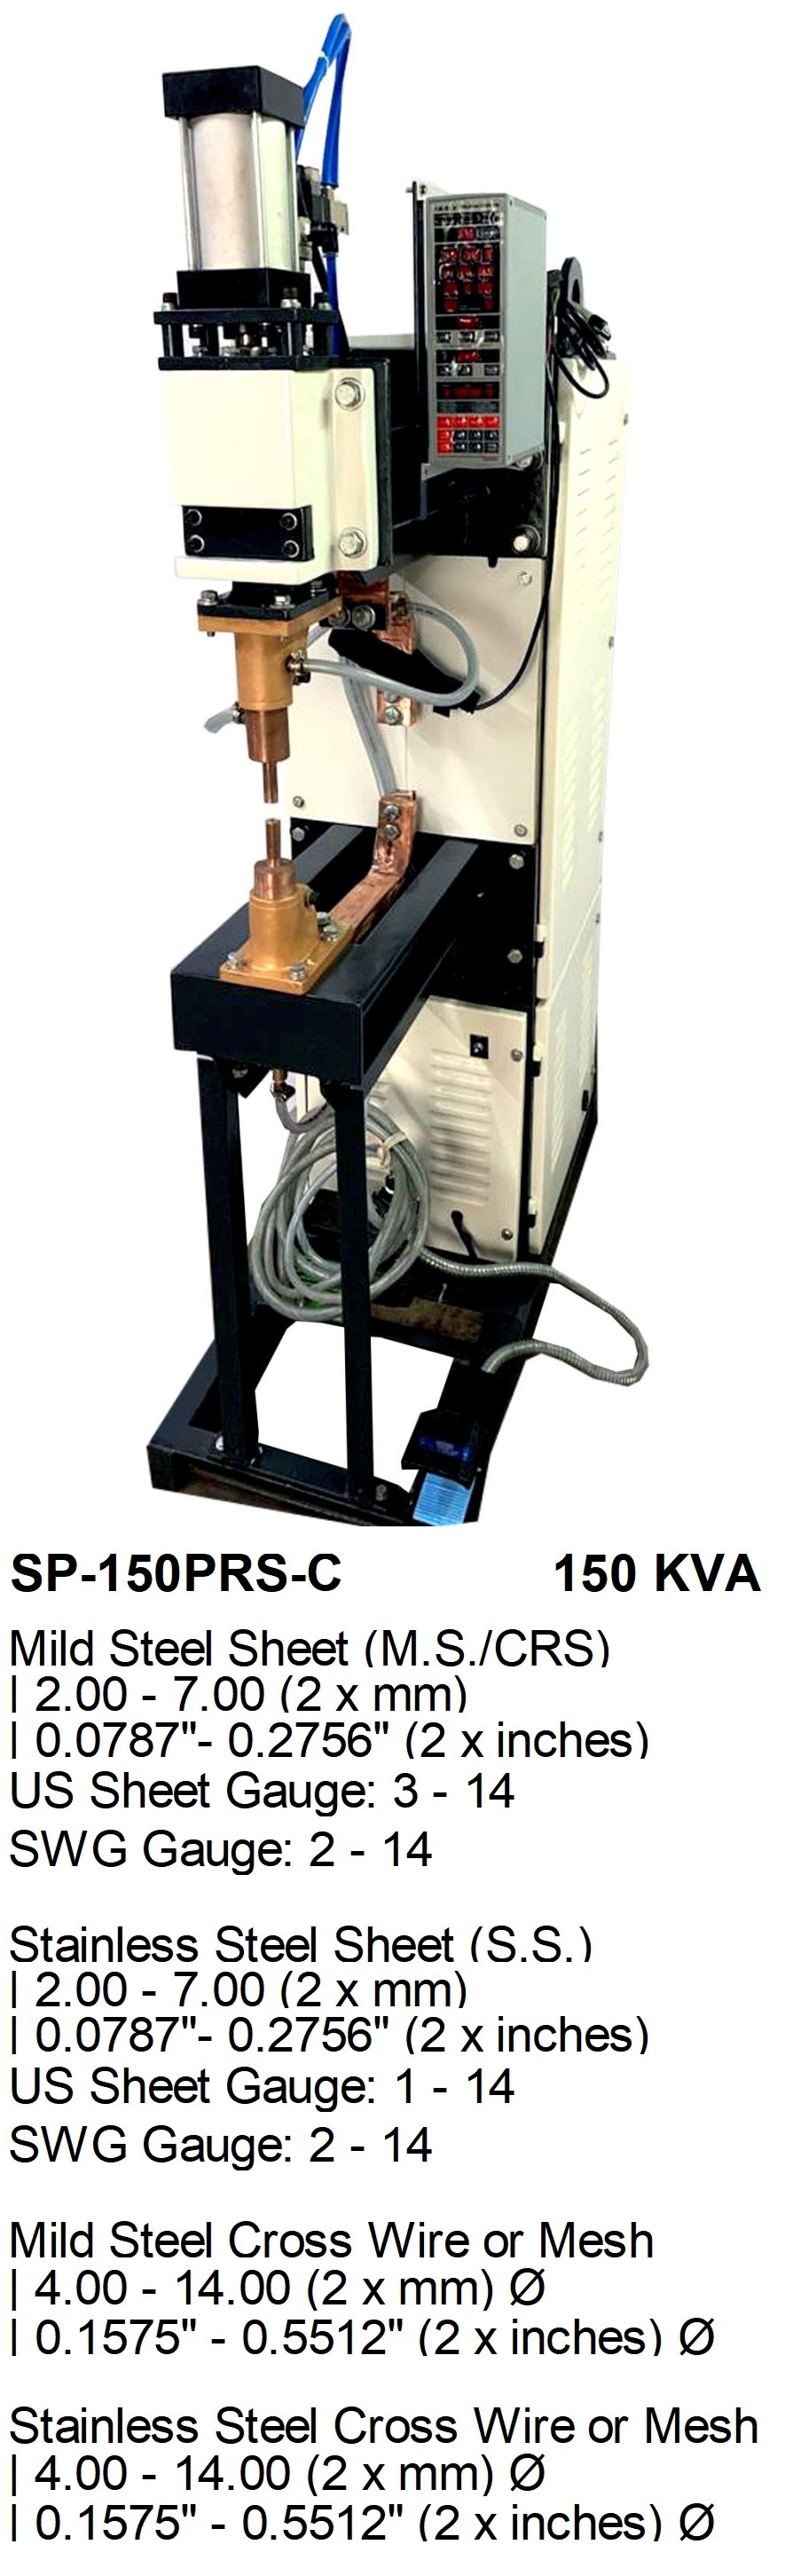
Electroweld Press Type Spot Welder 150KVA Constant Current Control (SP-150PRS-C)
Listing Template body{margin:0 auto;padding:0;width:100%;font-family:'Poppins',sans-serif} h1,h2,h3,h4,h5,h6{padding:0;margin:0} .tani-background{background:#f8f8f8} .tani-clear{clear:both} img{max-width:100%;} /*Common Css Start*/ .tani-wrapcen{width:100%;text-align:center;padding:0;margin:0 auto;position:relative;display:inline-block} a.linkopac img{filter:alpha(opacity=100%);-moz-opacity:1;opacity:1;background-color:transparent} a.linkopac:hover img{filter:alpha(opacity=20%);-moz-opacity:.6;opacity:.6;border-style:none;border-width:0} .tani-wrapcen{width:100%;text-align:center;padding:0;margin:0 auto;position:relative;display:inline-block} .tani-wrapcen{width:100%;text-align:center;padding:0;left:auto;right:auto;margin:0 auto} .tani-contener{width:100%;float:left;margin:0;padding:0} .tani-content{width:1000px;text-align:left;border:none;padding:0;margin:20px auto 0} /*Header Css Start*/ #tani-header{width:1000px;position:relative;margin:2em auto 0;padding:0;clear:both;border-radius:4px 4px 0 0;display:table;background:#fff} #tani-header #tani-logo img{border:0} #tani-header img{border:0} #tani-top{width:1000px;display:table;margin:0 auto 35px} #tani-header .tani-welcome{width:auto;float:left;margin:12px 0;padding:0;font-family:'Poppins',sans-serif;font-size:13px;color:#e8e5e5;font-weight:400;text-transform:uppercase} #tani-header .tani-welcome span{padding:0;font-size:13px;color:#fff;font-weight:700} .top-middle{color:#fff;display:table;float:left;font-size:17px;margin:9px 0 0 138px;font-weight:600;text-transform:uppercase} .tani-topmenu{width:auto;display:inline-block;float:right;margin:0;padding:0} .tani-topmenu li{float:left;list-style:none;background:url(../_images/plusicon.png) no-repeat left center;color:#b1b1b1;font-size:12px;font-family:'Poppins',sans-serif;text-decoration:none;padding:12px 0 12px 22px} .tani-topmenu li:last-child{background:none;padding:13px 10px;margin-left:20px} .tani-topmenu li a{color:#e8e5e5;font-size:12px;font-family:'Poppins',sans-serif;text-decoration:none} /*Logo Css*/ #tani-logo{padding:0;margin:0;left:0;float:left;margin-top:2.3em;width:100%} #tani-menu-holder{width:1000px;float:left;margin:2em 0 0;padding:0;position:relative} #tani-menu{width:100%;max-width:1000px;margin:0 auto;padding:0;position:relative;display:table;background-color:#222;border-radius:4px} #tani-menu ul{float:left;margin:0} #tani-menu ul li{float:left;list-style:none;margin:0 0 0 15px;text-align:left;position:relative} #tani-menu ul li a{line-height:40px;margin:0 1px 0 0;padding:5px 15px;color:#fff;font-family:'Poppins',sans-serif;text-decoration:none;font-size:15px;font-weight:400;display:block;position:relative;min-width:70px;text-align:center;text-transform:none;border:1px solid transparent;border-top:1px solid #616161;border-radius:1px 0;outline:none} #tani-menu ul li a:hover{color:#fff;text-decoration:none;background:#E84C3D} /*LeftPanel Css Start*/ #tani-l-banner{background:#fff;width:218px;text-align:center;margin:0;padding:0;border:1px solid #E84C3D;border-radius:0 0 4px 4px} #LeftPanel{width:220px!important;text-align:left;vertical-align:top!important;margin-left:15px;float:left;padding:0} #LeftPanel img{border:0} #tani-widghead{margin:0;background-color:#E84C3D;border-radius:4px 4px 0 0;padding:8px 0} #tani-widghead span{font-family:'Open Sans',sans-serif;font-size:20px;font-weight:400;color:#fff;text-transform:uppercase;text-decoration:none;text-align:left;padding-left:12px;} #tani-widghead span:before{content:"\f0c9";font-family:'FontAwesome';font-size:1em;padding-right:10px;vertical-align:middle;font-weight:400} #tani-categories{text-align:left;margin:0;position:relative;top:0;padding:0} #tani-categories ul.lev1{list-style-type:none;margin:0 auto;left:0;right:0;padding:0;border-top:none} #tani-categories ul.lev1 li{padding:0;list-style:none;line-height:30px;height:30px;text-align:left;margin:0;border-bottom-width:1px;border-bottom-style:solid;border-bottom-color:#DDD;background:#f8f8f8} #tani-categories ul.lev1 li.tani-lastitem{margin:0;padding:0;border:0 none} #tani-categories ul.lev1 li:last-child{border-bottom:none} #tani-categories ul.lev1 li a{color:#585858;font-family:'Poppins',sans-serif;font-size:14px;text-decoration:none;display:block;padding:0 14px;margin:0;font-weight:400;height:30px;line-height:30px;overflow:hidden;text-align:left} #tani-categories ul.lev1 li a:hover{color:#fff;text-decoration:none;background:#585858} #tani-categories ul.lev1 li span{color:#fff;font-family:'Poppins',sans-serif;font-size:14px;text-decoration:none;display:block;padding:0 14px;margin:0;font-weight:400;height:30px;line-height:30px;overflow:hidden;text-align:left;background:#585858} #tani-categories ul.lev1 li .cnt{display:none} #tani-categories ul.lev2{list-style-type:none;margin:0 auto;left:0;right:0;padding:0} #tani-categories ul.lev2 li{padding:0;list-style:none;line-height:30px;height:30px;text-align:left;margin:0;margin:0;border-bottom-width:1px;border-bottom-style:solid;border-bottom-color:#DDD} #tani-categories ul.lev2 li:last-child{border-bottom:none} #tani-categories ul.lev2 li a{color:#585858;font-family:'Poppins',sans-serif;font-size:13px;text-decoration:none;display:block;padding:0 14px 0 24px;margin:0;font-weight:400;height:30px;line-height:30px;overflow:hidden;text-align:left;background:#f3f3f3} #tani-categories ul.lev2 li a:hover{color:#fff;text-decoration:none;background-color:#585858} #tani-categories ul.lev2 li span{color:#fff;font-family:'Poppins',sans-serif;font-size:13px;text-decoration:none;display:block;padding:0 14px 0 24px;margin:0;font-weight:400;height:30px;line-height:30px;overflow:hidden;text-align:left;background:#585858} #tani-gap{height:25px;width:220px;clear:both} #listingarea{width:735px;position:relative;float:left;margin:0 0 20px;padding:0} .tani-listingarea-box{float:left;margin-bottom:10px;width:730px} .tani-listinghead{font-family:'Poppins',sans-serif;font-size:18px;color:#fff;text-align:left;margin:0;padding:7px 15px;font-weight:400;background:#E84C3D;background:#E84C3D;border-radius:4px 4px 0 0} .widget-1,.widget-2{text-align:left;margin:0;position:relative;top:0;padding:0} .widget-1 ul{list-style-type:none;margin:0 auto;left:0;right:0;padding:0;border-top:none;border:1px solid #E84C3D;border-radius:0 0 4px 4px} .widget-1 ul li{padding:0;list-style:none;line-height:30px;text-align:left;margin:0;border-bottom-width:1px;border-bottom-style:solid;border-bottom-color:#DDD;background:#fff;border-radius:0 0 4px 4px} .widget-1 ul li a{color:#585858;font-family:'Poppins',sans-serif;font-size:14px;text-decoration:none;display:block;padding:3px 14px;margin:0;font-weight:400;line-height:30px;overflow:hidden;text-align:left} .widget-1 ul li a:hover{color:#fff;text-decoration:none;background:#585858} .tani-listingarea-box article{border:1px solid #d9d9d9;background:#fff;border-radius:0 0 4px 4px} #product_image{margin-top:2em} #product_image img{padding:1em;margin-top:2em} #choose_product{margin:1.3em} #choose_product ul li{display:inline} #choose_product img{position:relative;display:inline;width:90px!important;height:90px!important;background-color:#fff;margin-right:3px;cursor:pointer} .pic_gallery{border:0 solid #888} .pic_gallery .pic_set:hover .pic_sm div{color:#e7e7e7} .pic_gallery{background-color:#FFF} .pic_gallery .pic_sm div,.pic_gallery .pic_lg div{background-color:#fff} .pic_gallery{width:100%!important;max-width:none} @media all and (min-width: 600px) { .pic_gallery{width:80%!important} } @media all and (min-width: 800px) { .pic_gallery{margin:0 0 10px 15px} } @media all and (min-width: 1100px) { .pic_gallery{width:64%!important} } .pic_gallery .pic_gal_5x1{width:100%;padding-top:119.39%} .pic_gallery .pic_gal_5x1 .pic_gal_cells{width:96.96%;height:97.46%} .pic_gallery .pic_gal_5x1 .pic_sm{width:18.75%;height:15.62%;margin:.62%} .pic_gallery .pic_gal_5x1 .pic_lg{width:98.75%;height:82.29%;margin:.62%} .pic_gallery .pic_gal_5x1 .pic_sm img{max-width:83.33%;max-height:83.33%} .pic_gallery .pic_gal_5x1 .pic_lg img{max-width:96.83%;max-height:96.83%} .pic_gallery,.pic_gallery .gal{position:relative;margin:auto} .pic_gallery .pic_gal_cells{position:absolute;left:0;top:0;bottom:0;right:0;margin:auto} .pic_gallery img{position:absolute;width:auto;height:auto;left:0;top:0;bottom:0;right:0;margin:auto} .pic_gallery .pic_sm{position:relative;overflow:hidden;float:left;display:block} .pic_gallery .pic_lg{position:absolute;overflow:hidden;display:none;left:0;top:0;z-index:1} .pic_gallery .pic_sm div,.pic_gallery .pic_lg div{position:absolute;left:0;top:0;right:0;bottom:0} .pic_gallery .pic_lg{display:none} .pic_gallery .pic_lg.pic_main{position:relative;display:block;float:left;transition:all .5s;opacity:1;transform:scale(1)} .pic_gallery .pic_set:hover .pic_sm div{border:1px solid;cursor:pointer;opacity:.5} .pic_sm div{border:1px solid #e7e7e7} .pic_gallery .pic_set:hover .pic_lg{display:block;left:0;top:0} *{margin:0;padding:0} .middle_bar{float:right;width:100%;overflow:hidden;margin:10px 0} .middle_heading{display:block;background:#E84C3D;color:#fff;text-align:center;border-radius:4px 4px 0 0} .middle_heading span{color:#fff;display:block;font-size:17px;height:40px;text-align:center;text-decoration:none;text-transform:uppercase;font-weight:400;line-height:40px;font-family:'Poppins',sans-serif} .middle_content{padding:15px 10px;background:#fff;border:1px solid #E84C3D;font-size:16px;border-radius:0 0 4px 4px;font-family:'Poppins',sans-serif} /*Description Fonts*/ .middle_content img{display: block;max-width: 100%;height: auto;margin:0 auto;} .middle_content ,.middle_content a,.middle_content li,.middle_content p,.middle_content tr,.middle_content td{margin-bottom:0;line-height:22px;font-size:15px;color:#000;font-family:'Poppins',sans-serif} .middle_content {padding: 10px 10px 20px;} .middle_content a{color:#111;font-family:'Poppins',sans-serif} .middle_content a:hover{text-decoration:underline} .middle_content ul{margin-bottom:10px;padding-left: 2em;} .middle_content ul li{margin:0 0 5px;position:relative} .middle_content ul li:last-child{margin-bottom:0} .middle_content h1{font-size:20px;color:#252525;text-transform:uppercase;font-weight:600;line-height:32px;margin-top:10px;font-family:'Poppins',sans-serif} .middle_content h2{font-size:18px;color:#252525;text-transform:uppercase;font-weight:600;line-height:25px;margin-top:10px;font-family:'Poppins',sans-serif} .middle_content h3,.middle_content h4,.middle_content h5,.middle_content h6{font-size:14px;color:#000;font-weight:700;line-height:20px;margin-top:10px;font-family:'Poppins',sans-serif} /*Description Fonts End*/ /*Tabs Fonts Start*/ .tabs section,.tabs section a,.tabs section li,.tabs section p,.tabs section tr,.tabs section td{margin-bottom:0;line-height:22px;font-size:15px;color:#000;font-family:'Poppins',sans-serif;} .tabs section{margin:0;padding:25px 20px 35px;} .tabs section a{color:#111;font-family:'Poppins',sans-serif} .tabs section a:hover{text-decoration:underline} .tabs section ul{margin-bottom:10px; padding-left: 2em;} .tabs section ul li{margin:0 0 5px;position:relative} .tabs section ul li:last-child{margin-bottom:0} .tabs section h1{font-size:20px;color:#252525;text-transform:uppercase;font-weight:600;line-height:32px;margin-top:10px;font-family:'Poppins',sans-serif} .tabs section h2{font-size:18px;color:#252525;text-transform:uppercase;font-weight:600;line-height:25px;margin-top:10px;font-family:'Poppins',sans-serif} .tabs section h3,.tabs section h4,.tabs section h5,.tabs section h6{font-size:14px;color:#000;font-weight:700;line-height:20px;margin-top:10px;font-family:'Poppins',sans-serif} .description-tab p{margin:0 0 15px} /*Tabs Fonts End*/ .tabs{float:right;width:100%;overflow:hidden;margin:10px auto} section{display:none;padding:15px;background:#fff;border:1px solid #E84C3D} .tabs input{display:none} .tabs label{display:inline-block;margin:0;padding:16px 25px;text-align:center;color:#fff;background:#4e4c4c;border-radius:4px 4px 0 0;font-size:16px;font-family:'Poppins',sans-serif} .tabs label:hover{color:#fff;cursor:pointer;background:#E84C3D} .tabs input:checked + label{color:#fff;text-decoration:none;background:#E84C3D} #tab1:checked ~ #content1,#tab2:checked ~ #content2,#tab3:checked ~ #content3,#tab4:checked ~ #content4{display:block} *{font-family:'Poppins',sans-serif;padding:0;margin:0} #content1,#content2,#content3,#content4{font-size:16px!important;border-radius:0 4px 4px 4px} /*Footer Start*/ .footer-container{width:100%;padding:0;margin:0;float:left;background:#f8f8f8} #tani-footer{width:1000px;background-color:#373737;border-radius:4px 4px 0 0;margin:0 auto;padding:15px 0 35px} #tani-footer #tani-copy{color:#fff;font-family:'Poppins',sans-serif;font-size:12px;font-weight:400;padding:0;width:100%;text-align:center;text-decoration:none;float:left;margin:0} .mobile_slider,.mobile_tab{display:none} /*Media Queries */ @media screen and (max-width: 999px) { #tani-header{width:100%!important;float:left;display:block} #tani-menu-holder{width:100%;float:left;padding:0;position:relative} .icon,#tani-l-banner,.widget-2{display:none} #LeftPanel{width:22%!important} #listingarea{width:75%!important} .tani-listingarea-box{width:100%!important} .tani-content{width:100%} #tani-menu ul li a{font-size:15px} } @media screen and (max-width: 768px) { #tani-menu,#tani-nav,#tani-search,.top-promotion,.top-middle,.tani-topmenu{display:none} #tani-header{margin:0 auto;width:100%} #tani-header #tani-logo{background-position:center center;float:none;text-align:center;width:100%} #tani-header #tani-logo:hover{transform:none} .tani-contener{width:100%} .tani-content{margin-top:2%;width:100%} #LeftPanel,#tani-menu-holder{display:none} #listingarea{width:100%!important;margin-bottom:2%} .tani-listingarea-box{width:100%;margin-bottom:1%} .tani-listinghead{padding:3%;text-align:center;width:auto} .img-gallery-box{display:none} #tani-top{width:100%} #tani-header .tani-welcome{width:100%;float:left;margin:9px 0} #teb-bg,.related,.tani-desc-box{display:block} .tani-wrapcens{background:none repeat scroll 0 0 rgba(0,0,0,0);height:inherit} #tani-footer{width:100%;} #tani-footer #tani-copy{color:#fff;text-align:center;} .tani-content{min-height:400px} .tani-listingarea-box article{width:100%;border:none} .middle_bar{width:100%;float:none} .middle_content{border:none} .tabs label{font-size:20px;width:100%;padding:10px 0px;} .tabs label{border:none;border:1px solid #ddd;border-right:none;border-left:none} } @media screen and (max-width: 320px) { .tabs label{font-size:16px;} .middle_heading span{font-size:16px} } @media screen and (max-width: 480px) { .tabs label{font-size:17px;} .middle_heading span{font-size:17px} } @media screen and (max-width: 768px) { .tabs label{font-size:17px;} } Visit Store Butt Welders Spot Welders Seam Welders Special Purpose Machines Brazing Machines Electroweld Press Type Spot Welder 150KVA with Constant Current Controller (SP-150PRS-C) Categories Rod Butt Welder Upset Butt Welder Wire Butt Welder Micro Wire Butt Welder Bandsaw Blade Butt Welder Foot Rocker Arm Spot Welder Pneumatic Rocker Arm Spot Welder Press Type Projection Spot Welder Table Mounted Spot Welder Portable Spot Welder Seam Welder Brazing Machines Special Purpose Machines Video 1 - Wire Mesh Display Panel Projection Welder Application Video 2 - Press Type Spot Welder with Constant Current Control (Weld Nut and Weld Bolt Welding) Video 3 - Dual Head Press Type Spot Welder for Welding Pressure Cooker Handle Bracket Application Video 4 - 10-Head Press Type Spot Welder for Welding False Flooring Video 5 - Elevator Metal Door Spot Welder Video 6 - Operational Video - Electroweld Press Type Spot Welder with Constant Current Control Product Details Electroweld industries is a leading manufacturer of resistance welding equipment, serving the industry for over 45 years. Our welding machines are designed to provide a production solution at an affordable price while ensuring reliability and low cost maintenance. Electroweld Press Type Spot Welder 150KVA with Constant Current Controller (SP-150PRS-C) -(Weldability Sheet Thickness (2 x mm): S.S/M.S Sheet- 2.0mm-7.0mm, 2-14 SWG, 3-14 AWG) -(Weldability Cross Wire/Mesh Application-Wire Diameter (2 x mm): 4.0mm-14.0mm, Approx. double the weldability ranges indicated above) -(Weldability S.S/M.S Projection Weld Nut or Weld Bolt on S.S/M.S Sheet with Thickness-1mm-4mm: M10-M22) Applications: Spot / Projection Welding, Electro-Brazing, Cross Wire Welding, Sheet Metal- 2-ply or Multi-ply, Mark-less Welding, Resistance Heating and Soldering. Capable of Welding Low Carbon Steel,High Carbon Steel,High Strength Steel,Nickel Alloy,High-Temp Alloy,Titanium. Confirmation of weldability of other materials can be provided on request. Users Include: General engineering work-shops, makers of furniture, electrical instruments, containers, barrels and drums, telephone, radio communication devices, clocks, kitchenware, textile machinery and spares, automobiles, bicycles, motor-cycles, scooters, auto-ancillaries, toys, air-conditioners, refrigerators, transformers, motor, switch gear, etc. Construction : Heavily fabricated with streamlined appearance, suitably stiffened at points of stress. The transformer is mounted directly on to the body and the bearings for the arm are provided in the same. Cooling System: Electrodes, Electrode holders secondary water cooled, water required to be free from residue forming impurities and at a temperature of less than 30* C or 85* F. If water temperature is higher, increased water flow is required. Electrodes: One pair Morse Taper II straight electrodes supplied as standard with the machine, Other types available on request. Adjustment of Electrode Force : By means of Air Pressure. The electrode force is adjustable adjusted via the Regulating Valve which controls the compressed line air pressure going into the Pneumatic Air Cylinders. Adjustment of Electrode Stroke: By vertical adjustment of electrode holder. Standard Pneumatic Air Cylinders: Configurable with 2 positions- extended (welding position) and retracted (part loading position) Optional Fixed Retractable Pneumatic Air Cylinder: Configurable with 3 positions: 1. Retracted Load position: In the Load position, the electrodes are as far apart as they can be. This fully open position allows an operator to load large parts in between the electrodes. 2. Weld Ready position: In the Weld Ready position the electrodes are retracted partly. This allows the operator to cycle the welder more quickly, without the electrodes returning their full stroke every weld cycle. 3. Weld position - Fully Extended (welding position) to the maximum stroke of the cylinder Optional Adjustable Retractable Pneumatic Air Cylinder(dual stroke): Provides the same 3 positions-a retracted position (All the way open), another middle weld ready position (a smaller gap but tips not touching) and then a weld position (tips touching). Additionally the operating weld stroke (distance between the electrode tips when welding) can be adjusted from zero to the maximum stroke of the cylinder. With an adjustable retractable stroke weld cylinder, this Weld Ready position is adjustable. With a fixed retract cylinder, the distance traveled between the Load and the Weld Ready positions is always the same and can not be adjusted. Current Control: By means of fine setting through controller Weld Initiation: By means of Foot Switch which initiates the weld only after preset pressure is built up. Electronic Control: Electroweld Forwel Constant Current Controller AK-54. The controller supplies stable welding current by secondary feed-back constant current method. Thus maintaining the current as per ‘Set Value’ throughout the welding process.Using a toroidal coil, the current wave form is reconstructed from the output signal. It is then transformed into an RMS effective value. The controller then compares this effective value with the set current value. The weld current is corrected with every half cycle through phase conversion and trigger pulse oscillation. The result is a smooth, consistent secondary welding current delivered at the weld regardless ofthe line voltage fluctuations. Features: - 100% certainty of welded spots - non-confirmating spots can be alarmed instantly - supplies stable welding current by secondary constant current method - networking of upto 32 machines (Optional) - data acquisition software (Optional) - printouts of welding schedues, real time and of errors(Optional) - no need of backup battery as it stores all data to EEPROM - 15 multiple weld schedules can be called while welding - different thickness parts can be welded in the same welding sequence by calling multiple schedules - 3 impulse weld schedules - 9 steppers / linear stepper - up and down Slope - 2 Pressure valve output and 7 operations - current 1,2,3 monitor with high/low monitor - 3 easy to operate counters to aid in systematic quality control and tip dressing schedules Constant Current Controller-Benefits for Nut Projection Welding: 1. The welded nut withstands 2 times breaking torque than that of standard specification 2. No Retapping 3. No Co2 Tagging 4. Minimizes Rework, Reduces Cost 5. Avoids frequent Destruction Testing 6. No adverse effects on the Threads and thus responds to go-no go test positively *Weldable Materials-Low Carbon Steel,High Carbon Steel,High Strength Steel,Nickel Alloy,High-Temp Alloy,Titanium,Bronze,Brass Note: For Bronze and Brass the Weldable thickness reduces and specs are available in table below * Galvanized Steel Sheet Spot Welding- Galvanizing is a coating of zinc metal that is applied to the steel when it is manufactured, either in a hot dipped fashion or by electroplating. Zinc, when used as a galvanizing coating, protects steel from rust. Galvanized steel requires about 25% more horse power than non-galvanized steel. Weld time and/or weld power need to be increased to spot weld Galvanized steel. Select a higher KVA machine to account for the increased power requirement for spot welding Galvanized steel. * Power Requirement is 220V AC 50/60Hz or 415V AC 50/60Hz(Price includes customization as per requirement before shipping) **Spot Welders upto 30KVA can operate on either 2 Lines/Phases 220V (+10%/-10%) or 400V (+10%/-10%) 50/60Hz ***Spot Welders greater than 30KVA can only operate on 2 Lines/Phases 400V (+10%/-10%) 50/60Hz ** Standard Throat Depth for Sheet Spot Welding or Cross Wire or Mesh Projection Spot Welding Application is 18" or 460mm (Customizable to 12” / 18” / 24” / 30” / 36” / 48” / 60” / 72” at an additional charge) *** As Throat Depth increases, the Spot Welding capacity decreases for the same KVA Rated Spot Welder. Please contact us for any customization and confirmation of weldability based on your required throat depth. ***Standard Electroweld Forwel Constant Current Controller AK-54 ***INCLUDED Standard Coolant Re-circulator Water Pump which is required for proper operation. Specs - 220V/415V 1/3 Phase ****Additional set of spares and consumables can be quoted to be added to the shipment as required Specifications Table - Sheet Metal Spot Welding Application: Note 1: ** Standard Throat Depth for Sheet Spot Welding or Cross Wire or Mesh Projection Spot Welding Application is 18" or 460mm (Customizable to 12” / 18” / 24” / 30” / 36” / 48” / 60” / 72” at an additional charge) Note 2: *** As Throat Depth increases, the Spot Welding capacity decreases for the same KVA Rated Spot Welder. Please contact us for any customization and confirmation of weldability based on your required throat depth. Note: * Maximum material welding thicknesses are always estimates. Variables such as Electrode Throat Depth, Electrode Throat Clearance, tooling, shunt or cable length, welder distance from primary, and other compounding variables can positively or negatively affect this number. Specifications Table - Cross Wire or Mesh Spot Welding Application: Note 1: ** Standard Throat Depth for Sheet Spot Welding or Cross Wire or Mesh Projection Spot Welding Application is 18" or 460mm (Customizable to 12” / 18” / 24” / 30” / 36” / 48” / 60” / 72” at an additional charge) Note 2: *** As Throat Depth increases, the Spot Welding capacity decreases for the same KVA Rated Spot Welder. Please contact us for any customization and confirmation of weldability based on your required throat depth. Note: * Maximum material welding thicknesses are always estimates. Variables such as Electrode Throat Depth, Electrode Throat Clearance, tooling, shunt or cable length, welder distance from primary, and other compounding variables can positively or negatively affect this number. The weldability of your application can be checked with the Electroweld KVA-mm-SWG-AWG Mapping Table for MS/SS available HERE The Electroweld Projection Spot Welder Weldability Table with SWG-mm-KVA Mapping is available HERE The Electroweld Projection Spot Welder Weldability Table with AWG-mm-KVA Mapping is available HERE Electroweld Forwel Constant Current Controller AK-54V Networking RS485 Network (Optional) - by using welding data logger software (fcom_v2.3), welding data can be collected from each controller in real time and collected data can be stored in excel format on a PC (Personal Computer) - one PC can be linked to maximum 32 units - weld current data and scheduled data can be requested to each controller and can be seen & printed - weld schedule can be changed from PC - event monitoring for welding defects, time & weld current data can be checked easily and in real time - opto-isolated RS485 converter (option) is installed in the controller - PC can be connected to controller via 2 wire (RS-485) cable with max distance 1200 meters Electroweld Forwel Constant Current Controller AK-54V Specifications Table Operational Video for the Electroweld Press Type Spot Welder with Constant Current Controller Electroweld Press Type Projection/Spot Welder - YouTube [isdntekvideo] .ytvideo * { box-sizing:border-box; } .ytvideo { margin:.5em auto 40px auto; max-width:480px; font-family:arial; text-align:center; position:relative; min-height:120px; background-color:#555; } .ytvideo p { position:absolute; margin:0; color:white; background-color:rgba(0,0,0,0); } .ytvideo .yt_hd { font-size:16px; width:100%; height:25px; line-height:28px; text-align:left; top:0; left:0; padding-left:10px; overflow:hidden; } .ytvideo .yt_ft { font-size:12px; width:100%; bottom:0; left:0; } .ytvideo img { display:block; max-width:100%; border:0; } .ytvideo a:after { content:"\A0\25BA"; position:absolute; width:60px; height:50px; left:0; top:0; right:0; bottom:0; margin:auto; border:0; border-radius:10px; color:white; background:rgba(0,0,0,.6); font-size:24px; line-height:50px; cursor:pointer; } .ytvideo a:hover:after { background:#CC181E; } .ytvideo .yt_inp { position:absolute; top:100%; left:0; width:100%; text-align:center; padding:.5em .2em; xfont-size:18px; border:0; color:black; background: rgba(0,0,0,.0); } @media(max-device-width:960px){ .ytvideo { margin-bottom:60px; } .ytvideo .yt_inp { padding:1em .2em; } } Operational Video for the Electroweld Elevator Metal Door Projection Welder Electroweld Elevator Metal Door Projection Welder - YouTube [isdntekvideo] .ytvideo * { box-sizing:border-box; } .ytvideo { margin:.5em auto 40px auto; max-width:480px; font-family:arial; text-align:center; position:relative; min-height:120px; background-color:#555; } .ytvideo p { position:absolute; margin:0; color:white; background-color:rgba(0,0,0,0); } .ytvideo .yt_hd { font-size:16px; width:100%; height:25px; line-height:28px; text-align:left; top:0; left:0; padding-left:10px; overflow:hidden; } .ytvideo .yt_ft { font-size:12px; width:100%; bottom:0; left:0; } .ytvideo img { display:block; max-width:100%; border:0; } .ytvideo a:after { content:"\A0\25BA"; position:absolute; width:60px; height:50px; left:0; top:0; right:0; bottom:0; margin:auto; border:0; border-radius:10px; color:white; background:rgba(0,0,0,.6); font-size:24px; line-height:50px; cursor:pointer; } .ytvideo a:hover:after { background:#CC181E; } .ytvideo .yt_inp { position:absolute; top:100%; left:0; width:100%; text-align:center; padding:.5em .2em; xfont-size:18px; border:0; color:black; background: rgba(0,0,0,.0); } @media(max-device-width:960px){ .ytvideo { margin-bottom:60px; } .ytvideo .yt_inp { padding:1em .2em; } } Operational Video for the Electroweld 10-Head Press Type Spot Welder for Welding False Flooring Electroweld Press Type Spot Welder - YouTube [isdntekvideo] .ytvideo * { box-sizing:border-box; } .ytvideo { margin:.5em auto 40px auto; max-width:480px; font-family:arial; text-align:center; position:relative; min-height:120px; background-color:#555; } .ytvideo p { position:absolute; margin:0; color:white; background-color:rgba(0,0,0,0); } .ytvideo .yt_hd { font-size:16px; width:100%; height:25px; line-height:28px; text-align:left; top:0; left:0; padding-left:10px; overflow:hidden; } .ytvideo .yt_ft { font-size:12px; width:100%; bottom:0; left:0; } .ytvideo img { display:block; max-width:100%; border:0; } .ytvideo a:after { content:"\A0\25BA"; position:absolute; width:60px; height:50px; left:0; top:0; right:0; bottom:0; margin:auto; border:0; border-radius:10px; color:white; background:rgba(0,0,0,.6); font-size:24px; line-height:50px; cursor:pointer; } .ytvideo a:hover:after { background:#CC181E; } .ytvideo .yt_inp { position:absolute; top:100%; left:0; width:100%; text-align:center; padding:.5em .2em; xfont-size:18px; border:0; color:black; background: rgba(0,0,0,.0); } @media(max-device-width:960px){ .ytvideo { margin-bottom:60px; } .ytvideo .yt_inp { padding:1em .2em; } } Operational Video for the Electroweld Wire Mesh Display Panel Projection Welder Electroweld Wire Mesh Display Panel Projection Welder - YouTube [isdntekvideo] .ytvideo * { box-sizing:border-box; } .ytvideo { margin:.5em auto 40px auto; max-width:480px; font-family:arial; text-align:center; position:relative; min-height:120px; background-color:#555; } .ytvideo p { position:absolute; margin:0; color:white; background-color:rgba(0,0,0,0); } .ytvideo .yt_hd { font-size:16px; width:100%; height:25px; line-height:28px; text-align:left; top:0; left:0; padding-left:10px; overflow:hidden; } .ytvideo .yt_ft { font-size:12px; width:100%; bottom:0; left:0; } .ytvideo img { display:block; max-width:100%; border:0; } .ytvideo a:after { content:"\A0\25BA"; position:absolute; width:60px; height:50px; left:0; top:0; right:0; bottom:0; margin:auto; border:0; border-radius:10px; color:white; background:rgba(0,0,0,.6); font-size:24px; line-height:50px; cursor:pointer; } .ytvideo a:hover:after { background:#CC181E; } .ytvideo .yt_inp { position:absolute; top:100%; left:0; width:100%; text-align:center; padding:.5em .2em; xfont-size:18px; border:0; color:black; background: rgba(0,0,0,.0); } @media(max-device-width:960px){ .ytvideo { margin-bottom:60px; } .ytvideo .yt_inp { padding:1em .2em; } } Operational Video for the Electroweld Press Type Spot Welder (Weld Nut and Weld Bolt Welding) Electroweld Press Type Projection Welding Weld Nut and Weld Bolts - YouTube [isdntekvideo] .ytvideo * { box-sizing:border-box; } .ytvideo { margin:.5em auto 40px auto; max-width:480px; font-family:arial; text-align:center; position:relative; min-height:120px; background-color:#555; } .ytvideo p { position:absolute; margin:0; color:white; background-color:rgba(0,0,0,0); } .ytvideo .yt_hd { font-size:16px; width:100%; height:25px; line-height:28px; text-align:left; top:0; left:0; padding-left:10px; overflow:hidden; } .ytvideo .yt_ft { font-size:12px; width:100%; bottom:0; left:0; } .ytvideo img { display:block; max-width:100%; border:0; } .ytvideo a:after { content:"\A0\25BA"; position:absolute; width:60px; height:50px; left:0; top:0; right:0; bottom:0; margin:auto; border:0; border-radius:10px; color:white; background:rgba(0,0,0,.6); font-size:24px; line-height:50px; cursor:pointer; } .ytvideo a:hover:after { background:#CC181E; } .ytvideo .yt_inp { position:absolute; top:100%; left:0; width:100%; text-align:center; padding:.5em .2em; xfont-size:18px; border:0; color:black; background: rgba(0,0,0,.0); } @media(max-device-width:960px){ .ytvideo { margin-bottom:60px; } .ytvideo .yt_inp { padding:1em .2em; } } Operational Video for the Electroweld TMT Bar and Rebar Press Type Projection Welder Electroweld TMT Bar and Rebar Press Type Projection Welder - YouTube [isdntekvideo] .ytvideo * { box-sizing:border-box; } .ytvideo { margin:.5em auto 40px auto; max-width:480px; font-family:arial; text-align:center; position:relative; min-height:120px; background-color:#555; } .ytvideo p { position:absolute; margin:0; color:white; background-color:rgba(0,0,0,0); } .ytvideo .yt_hd { font-size:16px; width:100%; height:25px; line-height:28px; text-align:left; top:0; left:0; padding-left:10px; overflow:hidden; } .ytvideo .yt_ft { font-size:12px; width:100%; bottom:0; left:0; } .ytvideo img { display:block; max-width:100%; border:0; } .ytvideo a:after { content:"\A0\25BA"; position:absolute; width:60px; height:50px; left:0; top:0; right:0; bottom:0; margin:auto; border:0; border-radius:10px; color:white; background:rgba(0,0,0,.6); font-size:24px; line-height:50px; cursor:pointer; } .ytvideo a:hover:after { background:#CC181E; } .ytvideo .yt_inp { position:absolute; top:100%; left:0; width:100%; text-align:center; padding:.5em .2em; xfont-size:18px; border:0; color:black; background: rgba(0,0,0,.0); } @media(max-device-width:960px){ .ytvideo { margin-bottom:60px; } .ytvideo .yt_inp { padding:1em .2em; } } Operational Video for the Electroweld Refrigerator Wire Shelves Projection Welder Electroweld Refrigerator Wire Shelves Projection Welder - YouTube [isdntekvideo] .ytvideo * { box-sizing:border-box; } .ytvideo { margin:.5em auto 40px auto; max-width:480px; font-family:arial; text-align:center; position:relative; min-height:120px; background-color:#555; } .ytvideo p { position:absolute; margin:0; color:white; background-color:rgba(0,0,0,0); } .ytvideo .yt_hd { font-size:16px; width:100%; height:25px; line-height:28px; text-align:left; top:0; left:0; padding-left:10px; overflow:hidden; } .ytvideo .yt_ft { font-size:12px; width:100%; bottom:0; left:0; } .ytvideo img { display:block; max-width:100%; border:0; } .ytvideo a:after { content:"\A0\25BA"; position:absolute; width:60px; height:50px; left:0; top:0; right:0; bottom:0; margin:auto; border:0; border-radius:10px; color:white; background:rgba(0,0,0,.6); font-size:24px; line-height:50px; cursor:pointer; } .ytvideo a:hover:after { background:#CC181E; } .ytvideo .yt_inp { position:absolute; top:100%; left:0; width:100%; text-align:center; padding:.5em .2em; xfont-size:18px; border:0; color:black; background: rgba(0,0,0,.0); } @media(max-device-width:960px){ .ytvideo { margin-bottom:60px; } .ytvideo .yt_inp { padding:1em .2em; } } Operational Video for the Electroweld Dual Head Press Type Spot Welder for Welding Pressure Cooker Handle Bracket Electroweld Press Type Spot Welder - YouTube [isdntekvideo] .ytvideo * { box-sizing:border-box; } .ytvideo { margin:.5em auto 40px auto; max-width:480px; font-family:arial; text-align:center; position:relative; min-height:120px; background-color:#555; } .ytvideo p { position:absolute; margin:0; color:white; background-color:rgba(0,0,0,0); } .ytvideo .yt_hd { font-size:16px; width:100%; height:25px; line-height:28px; text-align:left; top:0; left:0; padding-left:10px; overflow:hidden; } .ytvideo .yt_ft { font-size:12px; width:100%; bottom:0; left:0; } .ytvideo img { display:block; max-width:100%; border:0; } .ytvideo a:after { content:"\A0\25BA"; position:absolute; width:60px; height:50px; left:0; top:0; right:0; bottom:0; margin:auto; border:0; border-radius:10px; color:white; background:rgba(0,0,0,.6); font-size:24px; line-height:50px; cursor:pointer; } .ytvideo a:hover:after { background:#CC181E; } .ytvideo .yt_inp { position:absolute; top:100%; left:0; width:100%; text-align:center; padding:.5em .2em; xfont-size:18px; border:0; color:black; background: rgba(0,0,0,.0); } @media(max-device-width:960px){ .ytvideo { margin-bottom:60px; } .ytvideo .yt_inp { padding:1em .2em; } } Operational Video for the Electroweld Circular Barrel Can Lid Handle Press Type Projection Welder Electroweld Circular Barrel Can Lid Handle Press Type Projection Welder - YouTube [isdntekvideo] .ytvideo * { box-sizing:border-box; } .ytvideo { margin:.5em auto 40px auto; max-width:480px; font-family:arial; text-align:center; position:relative; min-height:120px; background-color:#555; } .ytvideo p { position:absolute; margin:0; color:white; background-color:rgba(0,0,0,0); } .ytvideo .yt_hd { font-size:16px; width:100%; height:25px; line-height:28px; text-align:left; top:0; left:0; padding-left:10px; overflow:hidden; } .ytvideo .yt_ft { font-size:12px; width:100%; bottom:0; left:0; } .ytvideo img { display:block; max-width:100%; border:0; } .ytvideo a:after { content:"\A0\25BA"; position:absolute; width:60px; height:50px; left:0; top:0; right:0; bottom:0; margin:auto; border:0; border-radius:10px; color:white; background:rgba(0,0,0,.6); font-size:24px; line-height:50px; cursor:pointer; } .ytvideo a:hover:after { background:#CC181E; } .ytvideo .yt_inp { position:absolute; top:100%; left:0; width:100%; text-align:center; padding:.5em .2em; xfont-size:18px; border:0; color:black; background: rgba(0,0,0,.0); } @media(max-device-width:960px){ .ytvideo { margin-bottom:60px; } .ytvideo .yt_inp { padding:1em .2em; } } Advanced Resistance Spot Welding Setup Fundamentals Note: Following Useful video links provided here only as an educational reference. Advanced Resistance Spot Welding Setup Fundamentals [isdntekvideo] .ytvideo * { box-sizing:border-box; } .ytvideo { margin:.5em auto 40px auto; max-width:480px; font-family:arial; text-align:center; position:relative; min-height:120px; background-color:#555; } .ytvideo p { position:absolute; margin:0; color:white; background-color:rgba(0,0,0,0); } .ytvideo .yt_hd { font-size:16px; width:100%; height:25px; line-height:28px; text-align:left; top:0; left:0; padding-left:10px; overflow:hidden; } .ytvideo .yt_ft { font-size:12px; width:100%; bottom:0; left:0; } .ytvideo img { display:block; max-width:100%; border:0; } .ytvideo a:after { content:"\A0\25BA"; position:absolute; width:60px; height:50px; left:0; top:0; right:0; bottom:0; margin:auto; border:0; border-radius:10px; color:white; background:rgba(0,0,0,.6); font-size:24px; line-height:50px; cursor:pointer; } .ytvideo a:hover:after { background:#CC181E; } .ytvideo .yt_inp { position:absolute; top:100%; left:0; width:100%; text-align:center; padding:.5em .2em; xfont-size:18px; border:0; color:black; background: rgba(0,0,0,.0); } @media(max-device-width:960px){ .ytvideo { margin-bottom:60px; } .ytvideo .yt_inp { padding:1em .2em; } } SHIPPING RETURNS PAYMENT WARRANTY + TERMS and CONDITIONS Listed price includes supplier paid shipping via CIF – Cost, insurance, and freight (named port of destination). Any additional brokerage, customs, and duty fees associated with international shipments are the customer's responsibility and are not included All return shipments including international return shipments would be at the cost of the buyer We accept Paypal The Warranty Information for ELECTROWELD INDUSTRIES products is available HERE The TERMS & CONDITIONS for ELECTROWELD INDUSTRIES products is available HERE Standard Incoterms Information on included shipping to destination port via CIF (Cost, insurance, and freight) is available HERE - The machines will be shipped 2-3 weeks after clearance of payment. - Shipping times may vary depending on any custom modifications and complexity of the request. - Shipping times may vary depending on larger than 2 Qty of machines ordered in a shipment - Additional spares and consumables can be ordered separately to be shipped together with the machines - Standard one year warranty with the faulty machine shipped to factory and back to buyer after repairs both at buyers expense - Cost, insurance, and freight (CIF) is an expense paid by a seller to cover the costs, insurance, and freight of a buyer's order while it is in transit. The goods are exported to a port named in the sales contract. Until the goods are fully loaded onto a transport ship, the seller bears the costs of any loss or damage to the product. Further, if the product requires additional customs duties, export paperwork, or inspections or rerouting, the seller must cover these expenses. Once the freight loads, the buyer becomes responsible for all other costs. Copyright © Electroweld Industries. All rights reserved.
Brand: ElectroweldIndustries
Category: Hardware > Tools > Welders